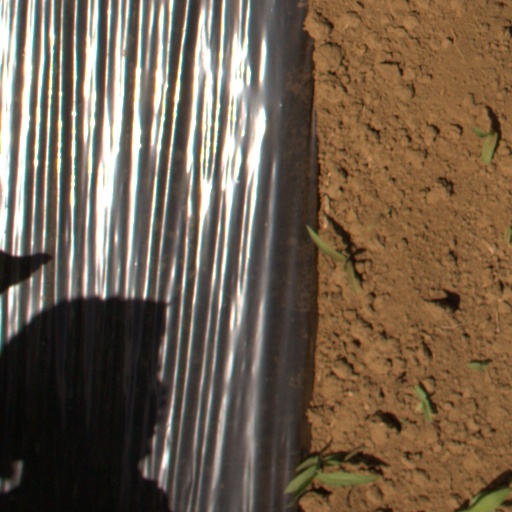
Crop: Jerusalem artichoke